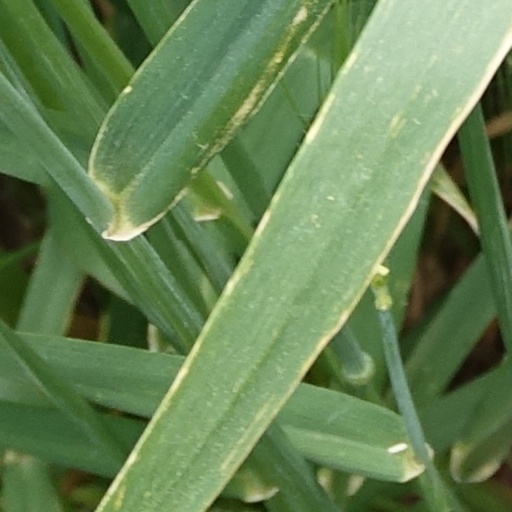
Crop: wheat